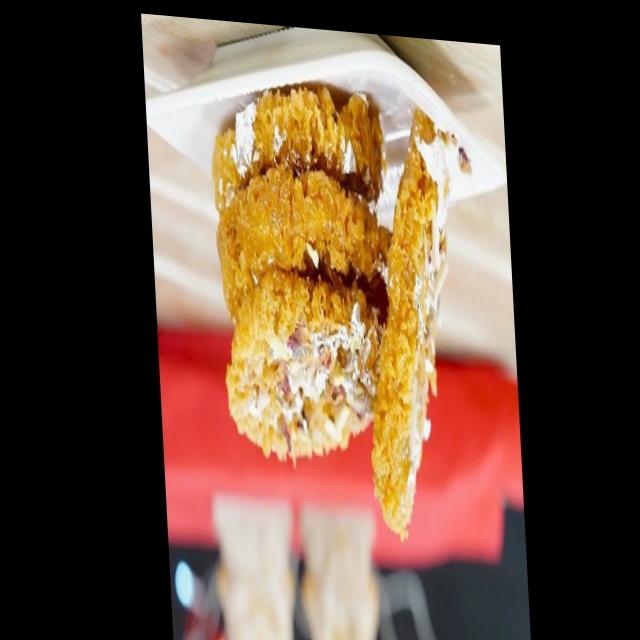
Dish: ghevar